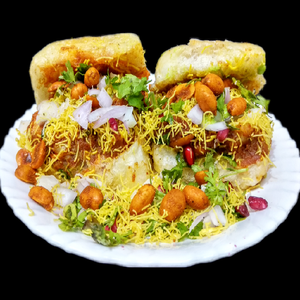
Dish: dabeli